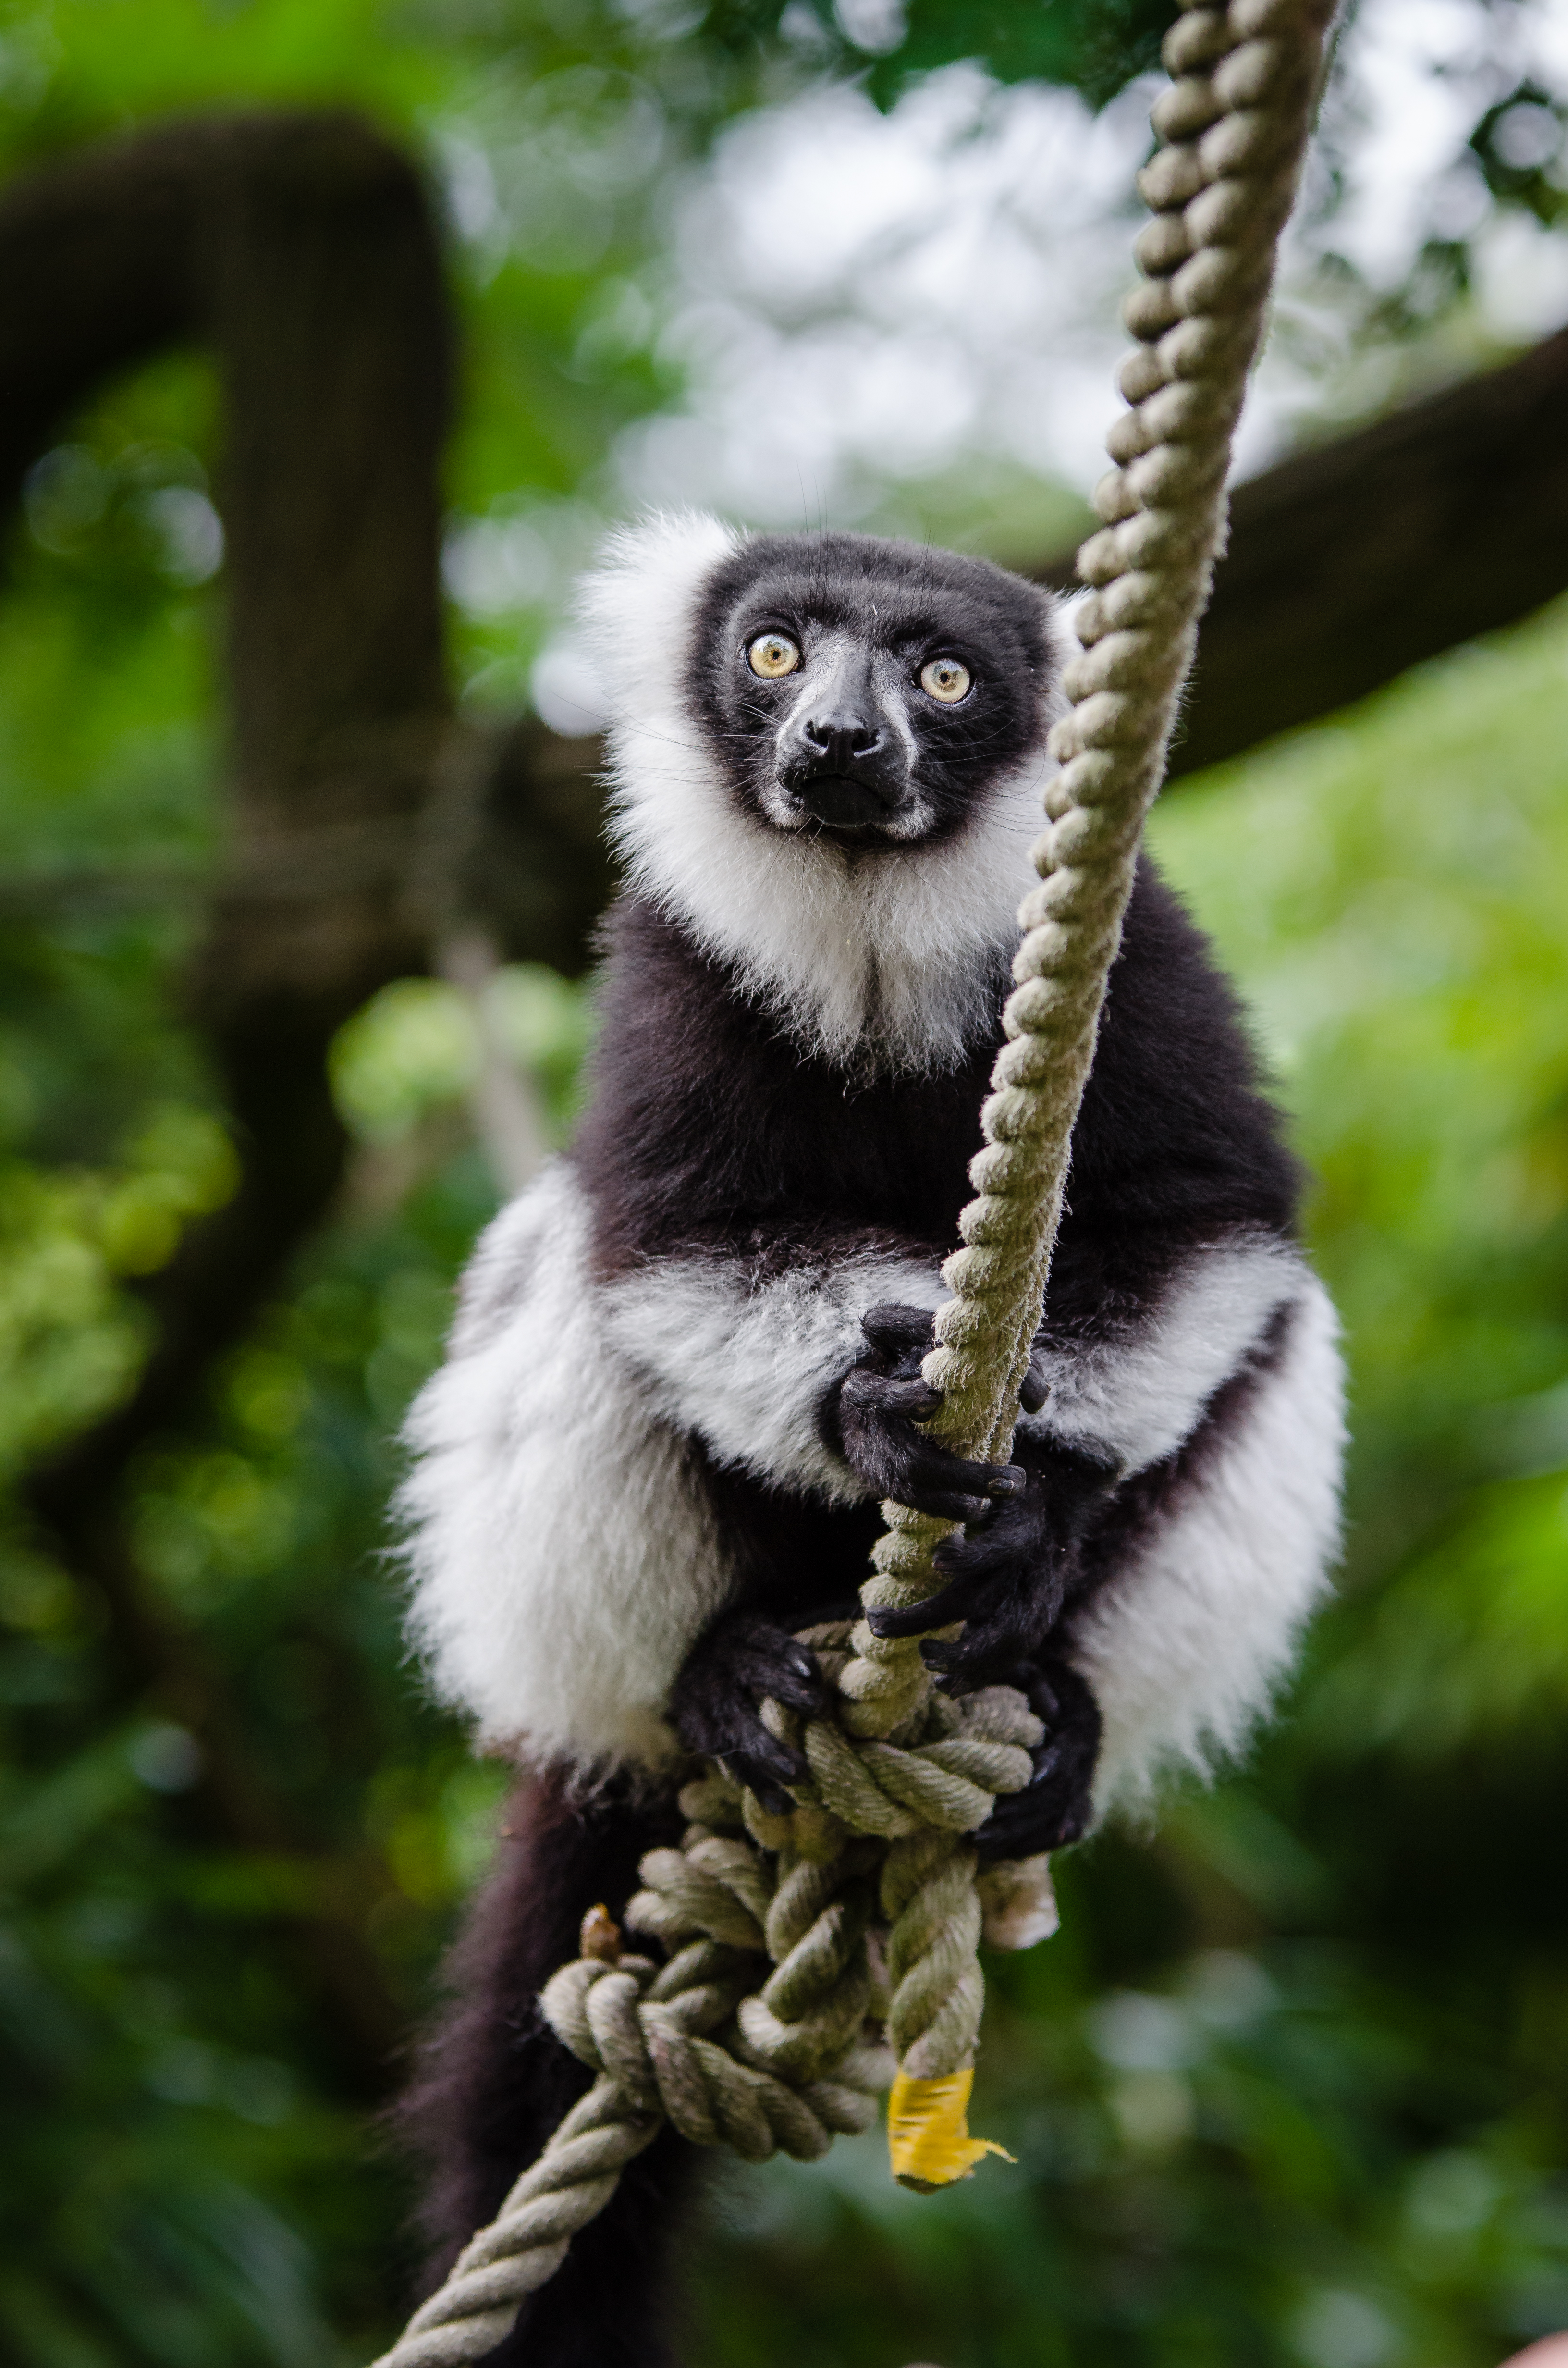
nature, branch, animal, wildlife, zoo, mammal, fauna, primate, gibbon, madagascar, vertebrate, lemur, new world monkey